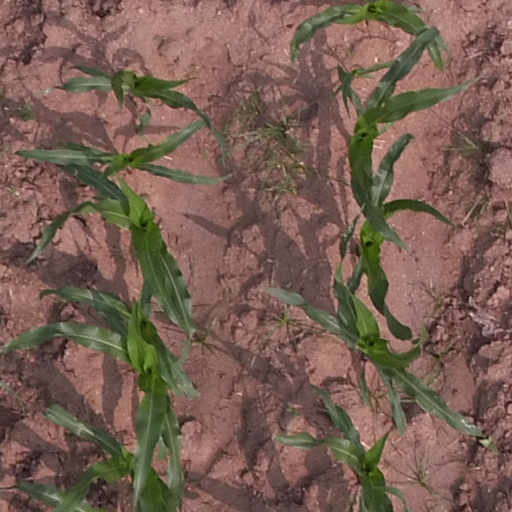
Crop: maize; corn